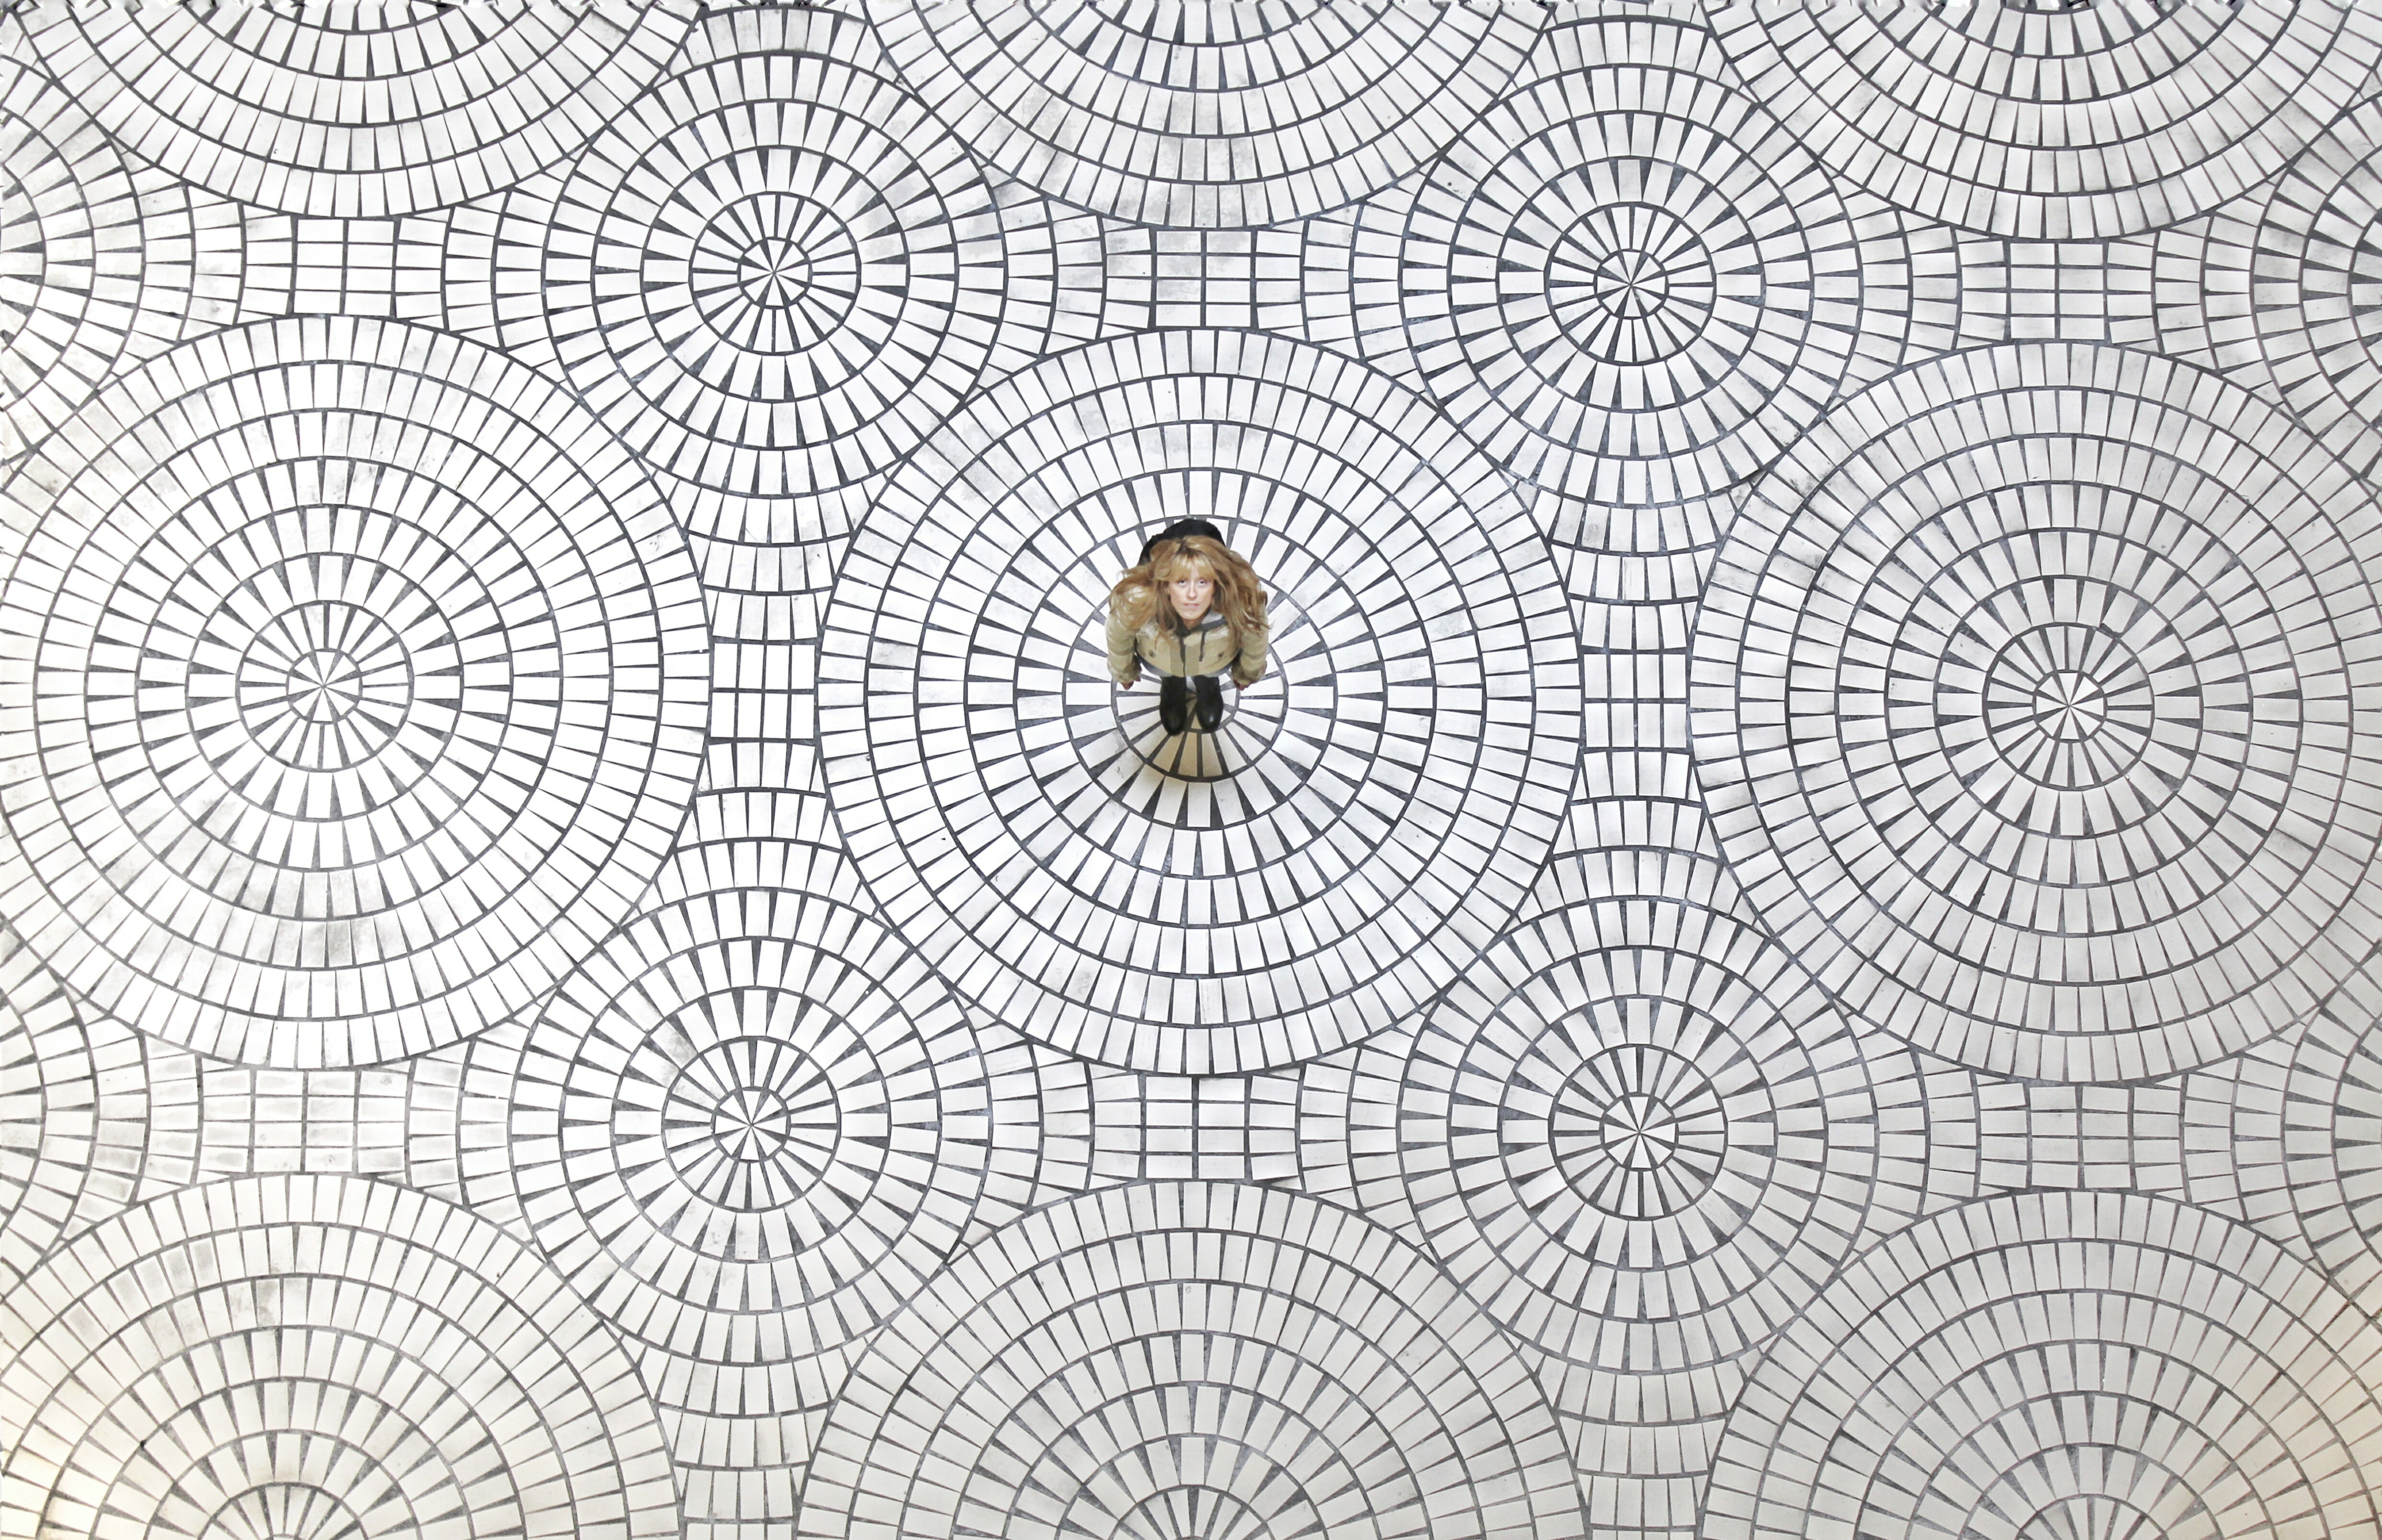
texture, floor, pattern, line, circle, textile, art, drawing, design, symmetry, wallpaper, shape, flooring